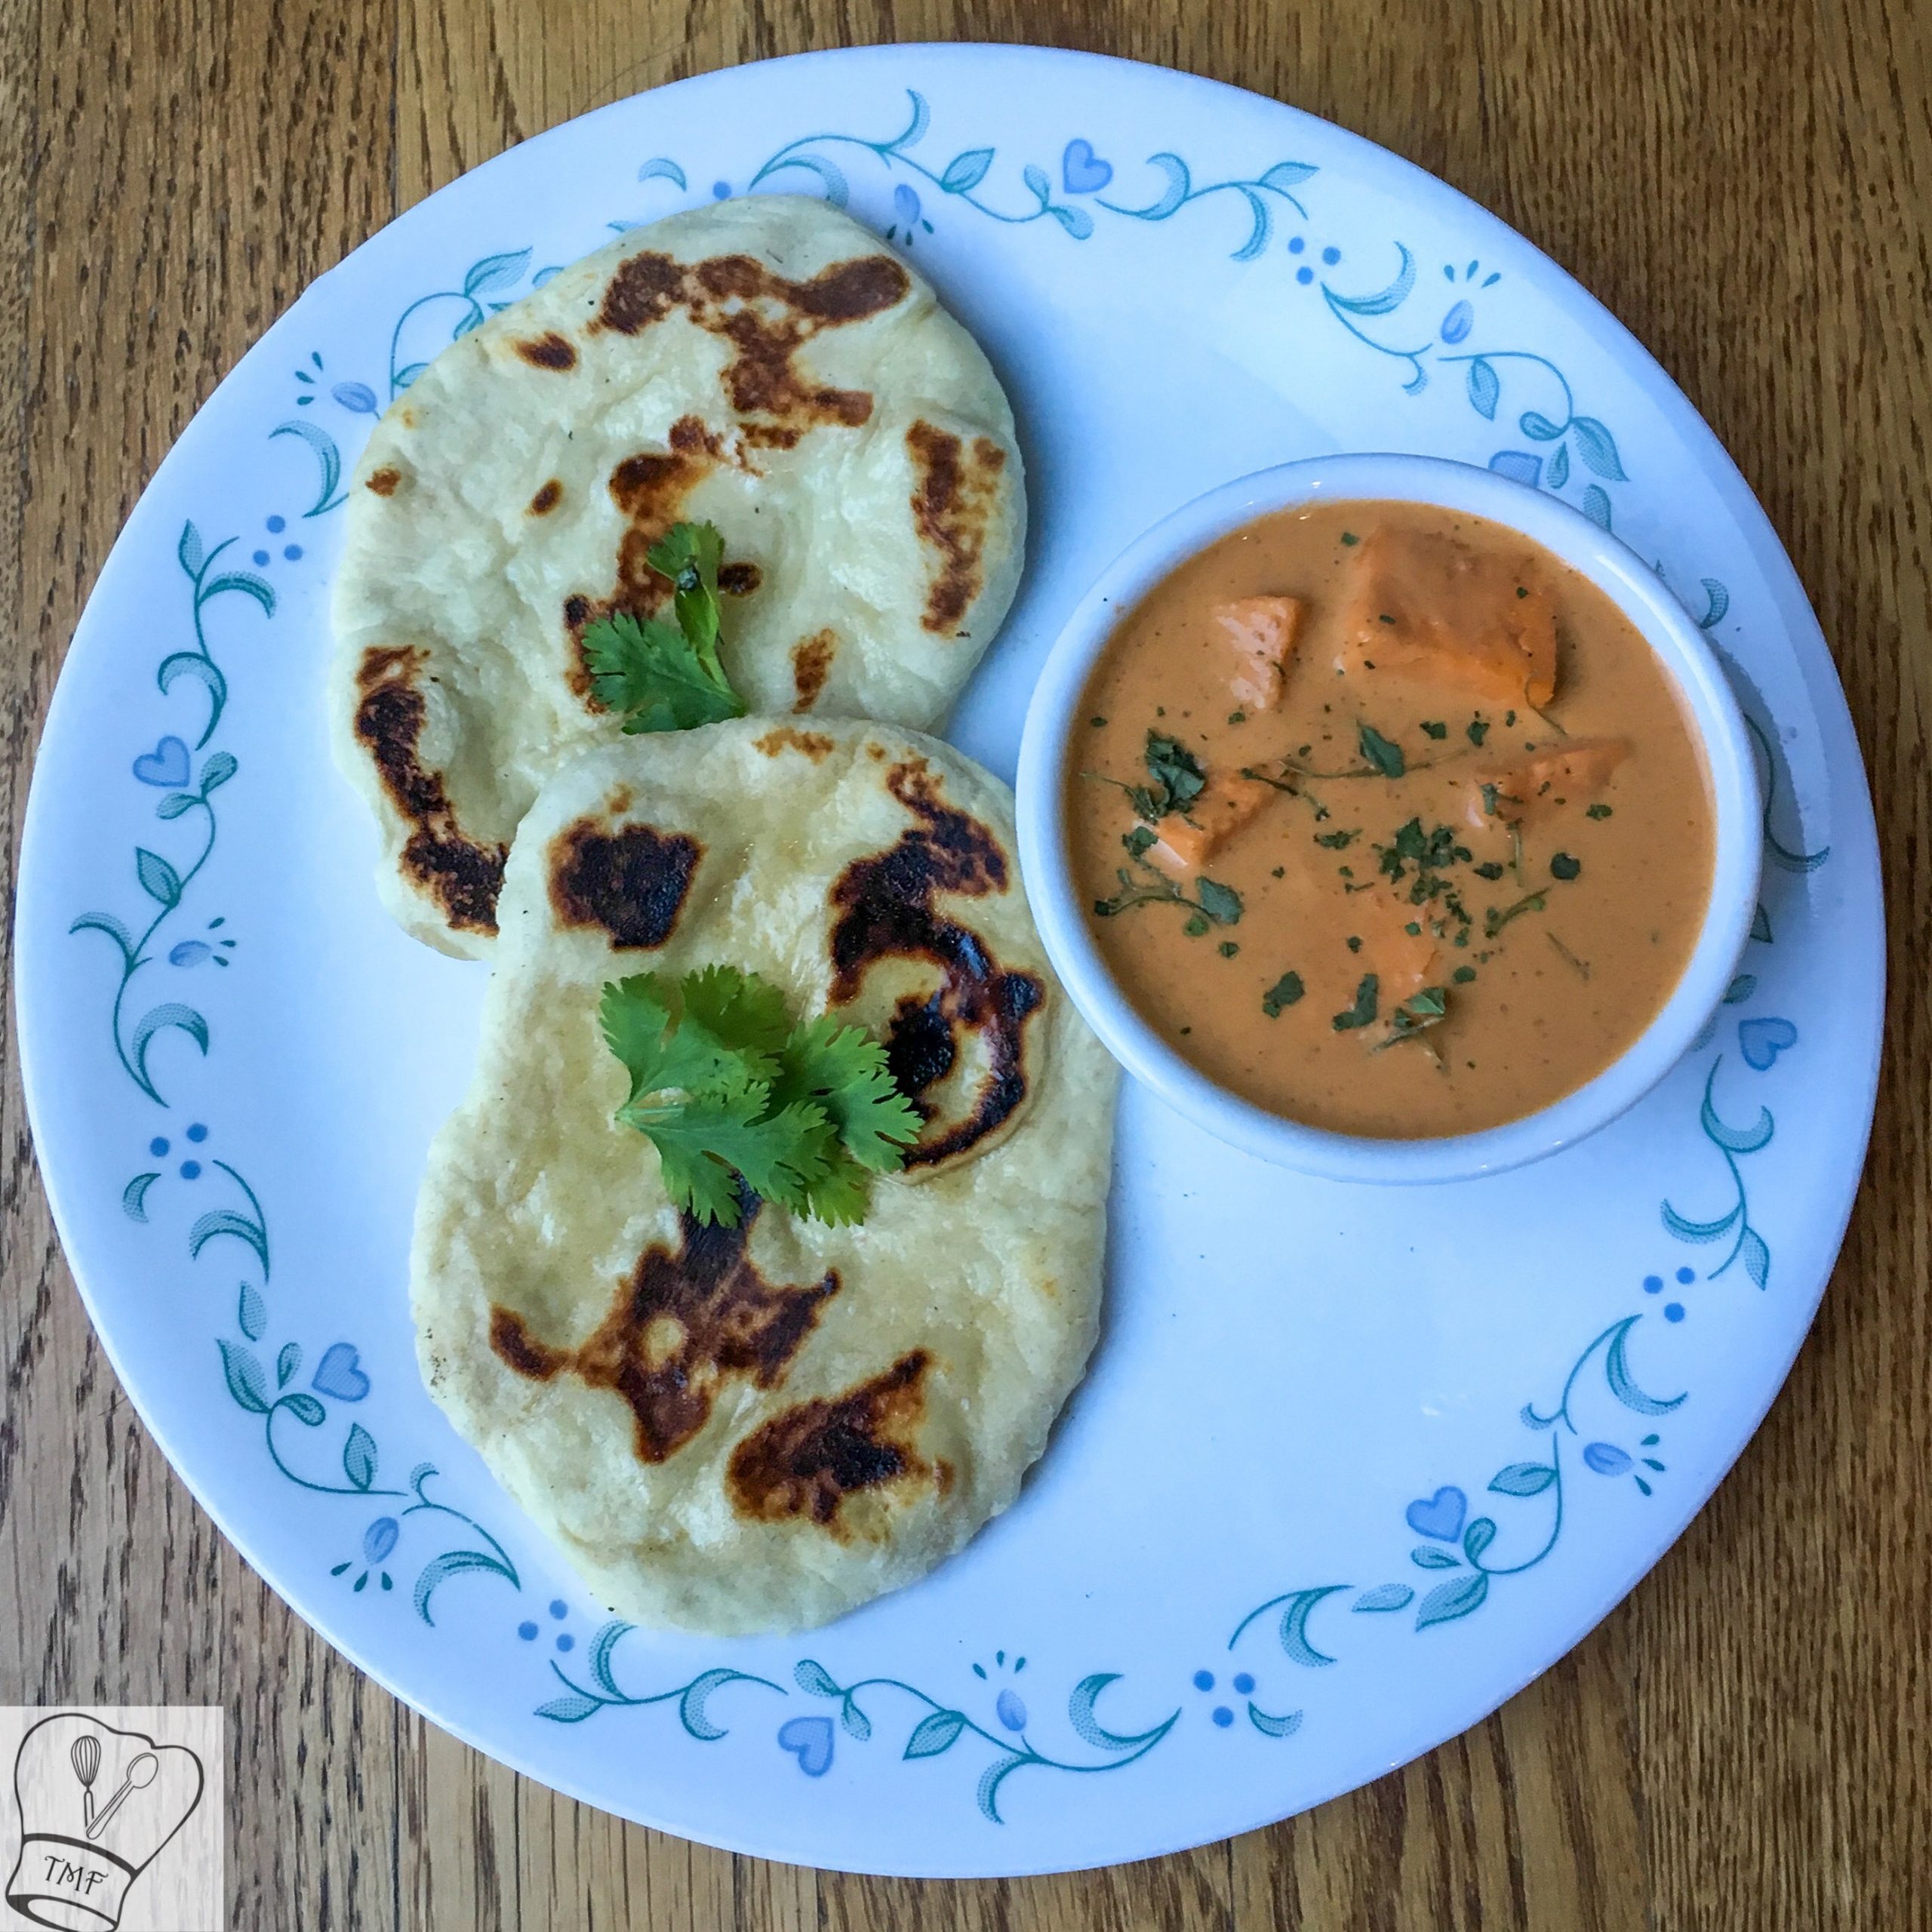
Dish: butter_naan